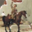
Label: horse